Chestnut (color)

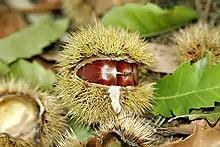
Chestnuts can be found on the ground around chestnut trees.

The name "chestnut" derives from the color of the nut of the chestnut tree.